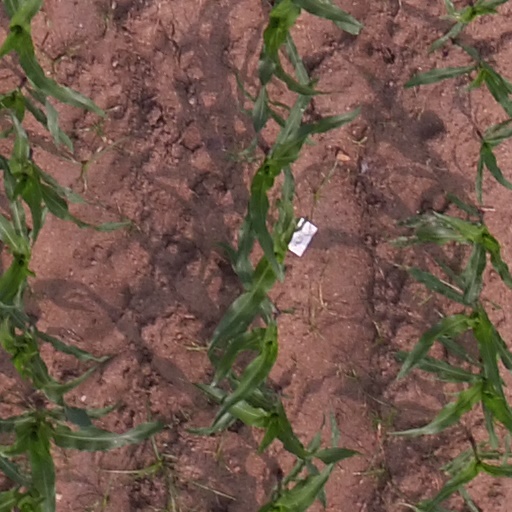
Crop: maize; corn